Ottawa Auditorium

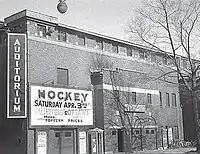
Auditorium in 1953. Senators game and Minto Follies upcoming events

It was the home arena of the original NHL Senators from 1923 to 1934. In 1923, the Senators were the defending Stanley Cup champions and they opened the Auditorium on December 1, 1923, with an exhibition game against the Edmonton Eskimos, the team Ottawa had defeated to win the Stanley Cup. The game was attended by the Governor General Lord Byng and Lady Byng.